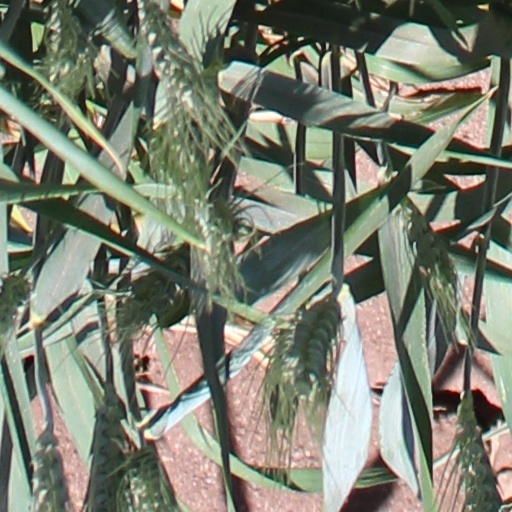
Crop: wheat